Japanese railway signals

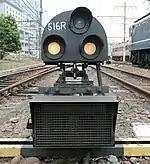
Two horizontal yellow lights

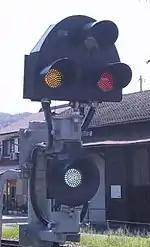
Horizontal yellow and red lights

A shunting signal (入換信号機) is for car shunting in sidings and car depots; it is not used for trains in operation. A shunting signal has a protected section, and a train can proceed past the signal under ( if the train passes a non-interlocked turnout).